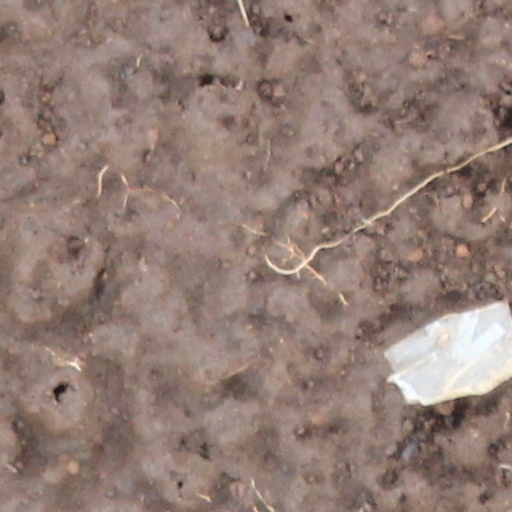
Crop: wheat